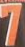
Number: 7